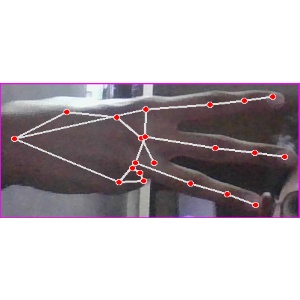
अक्षर: भ